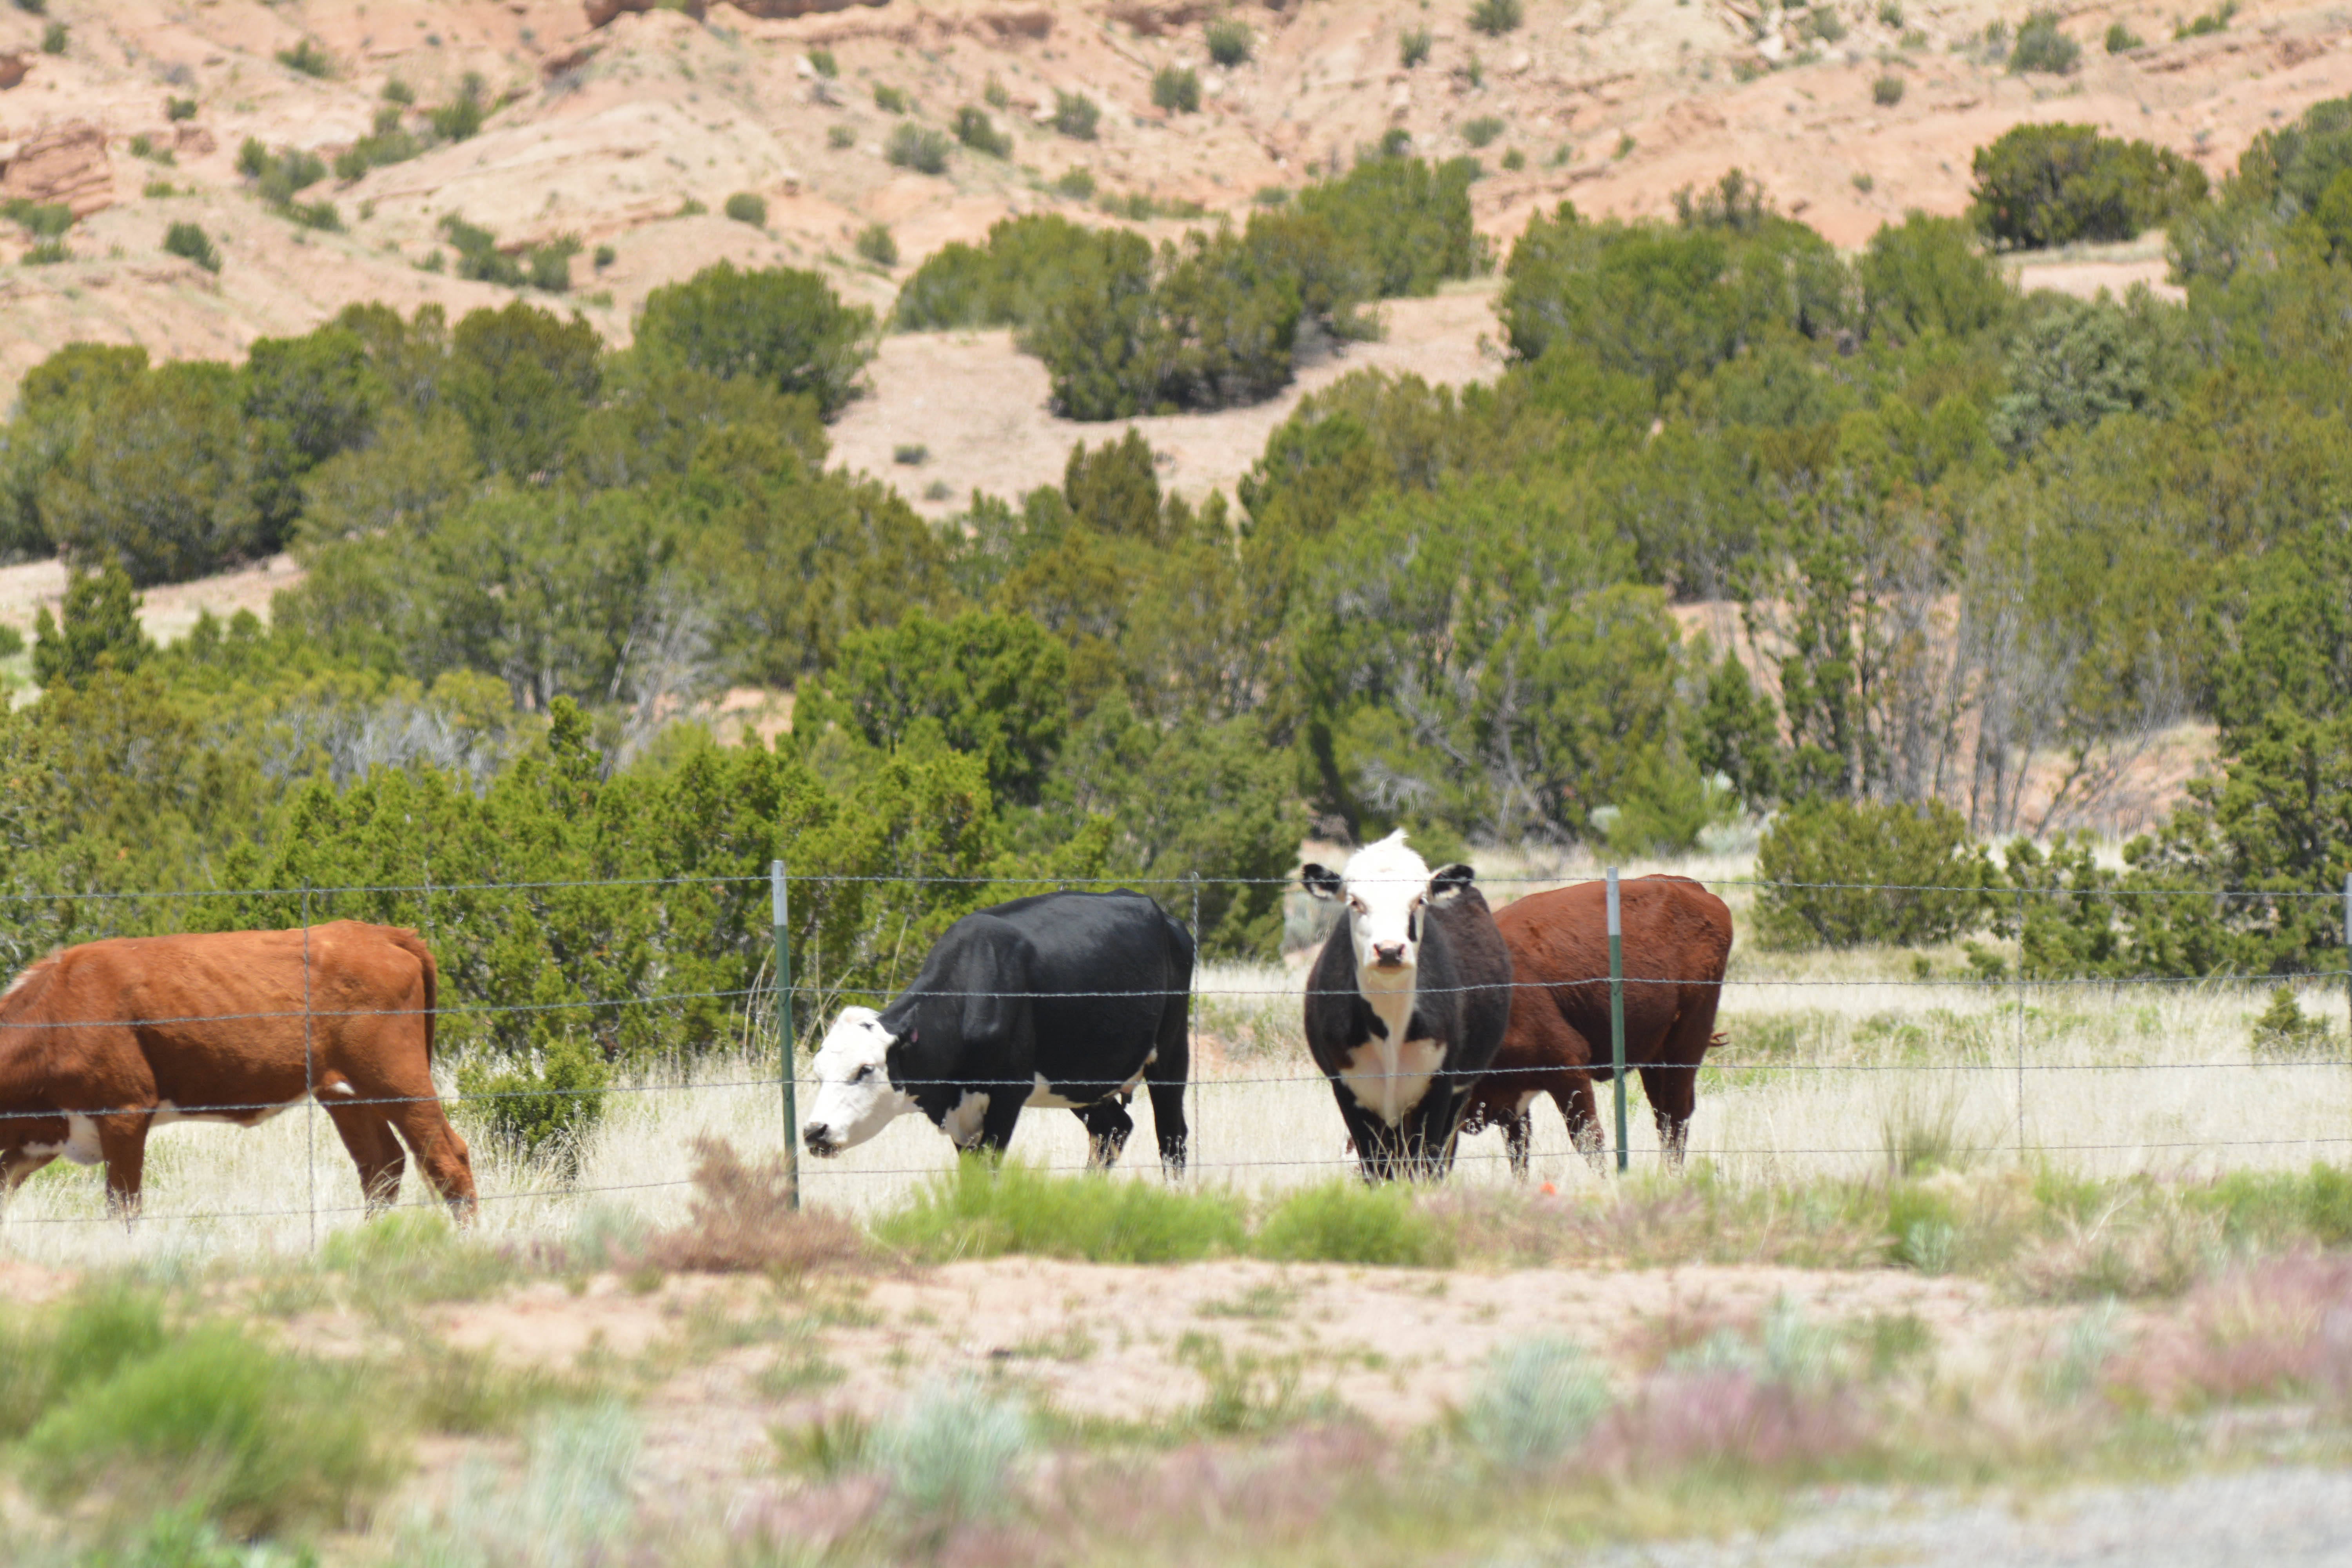
landscape, field, farm, meadow, prairie, wildlife, herd, pasture, grazing, ranch, mammal, agriculture, fauna, grassland, santafe, truchas, northernnewmexico, pueblosantafe, habitat, ecosystem, steppe, rural area, natural environment, cattle like mammal